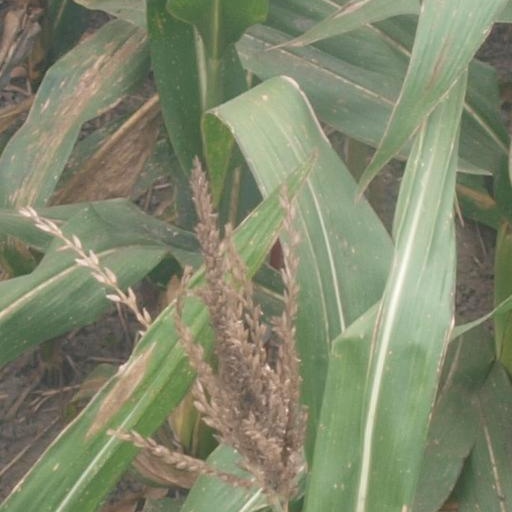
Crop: maize; corn